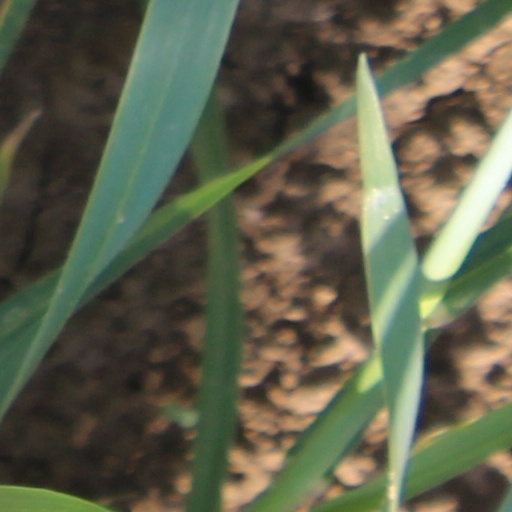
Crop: wheat